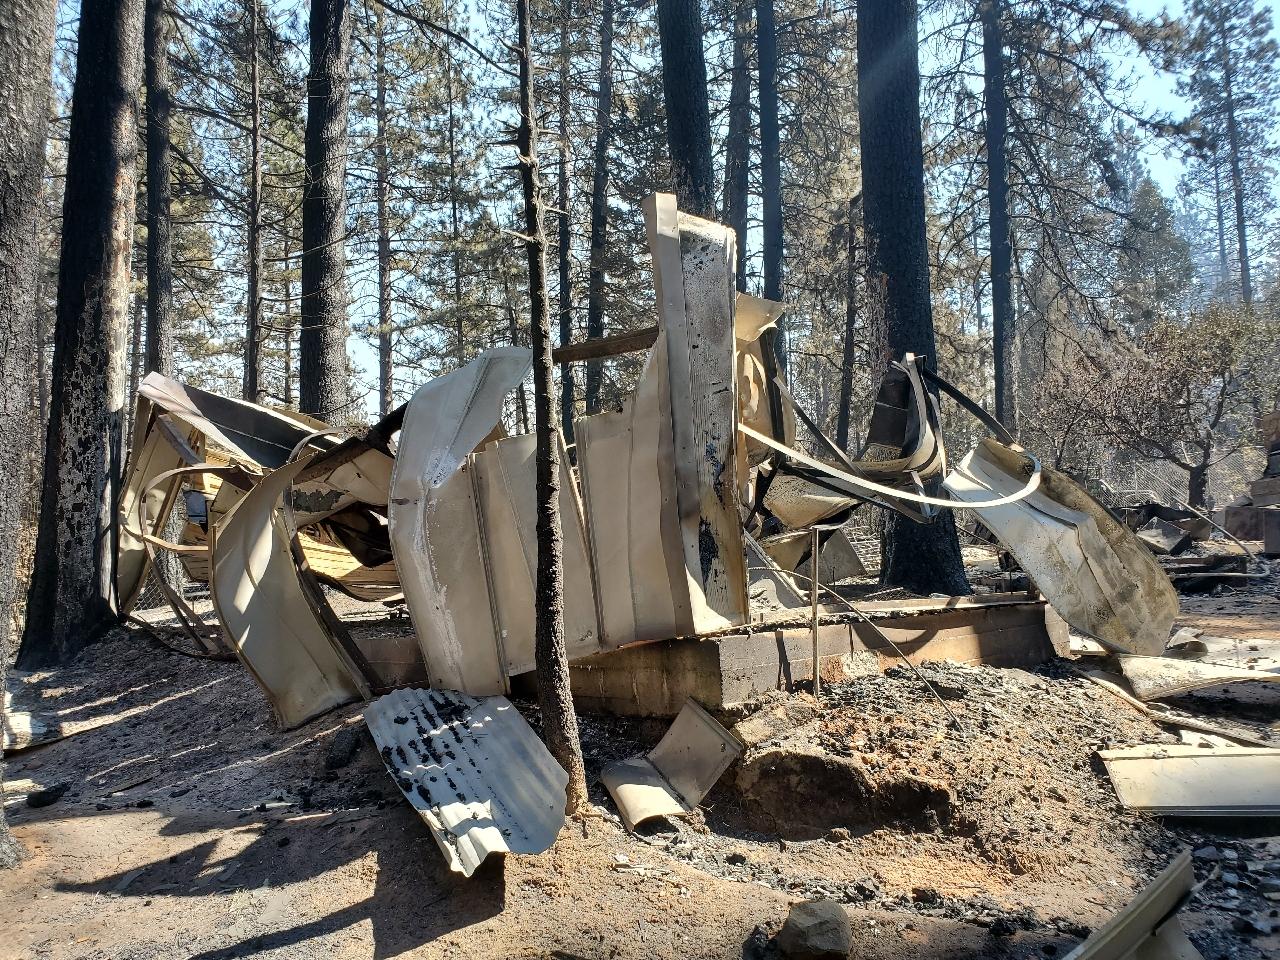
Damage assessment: destroyed